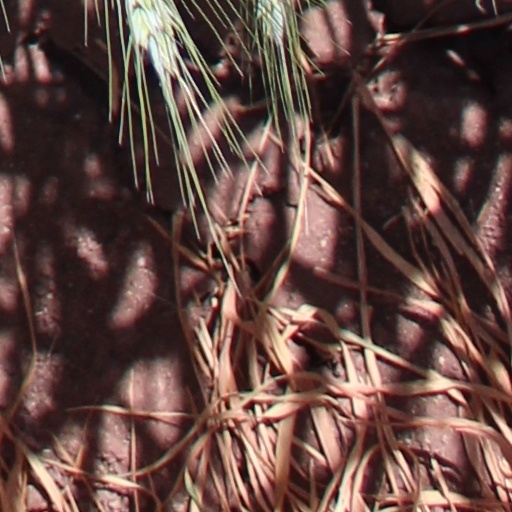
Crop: wheat